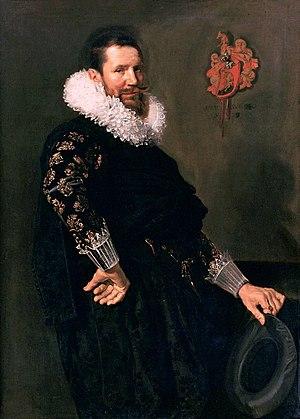
Frans Hals est un peintre baroque néerlandais, considéré, avec Rembrandt et Johannes Vermeer, comme l'un des plus importants du siècle d’or.
Catharina Both van der Eem est une peinture du peintre Frans Hals, peint en 1620 pendant le siècle d'or néerlandais, et conservée au musée du Louvre. Elle est considérée comme un pendant au portrait au Portrait de Paulus van Beresteyn, dans le même musée.
Cette page établit une liste des peintures de Frans Hals. Son œuvre est composée uniquement de portraits de personnes de Haarlem ou ses environs.